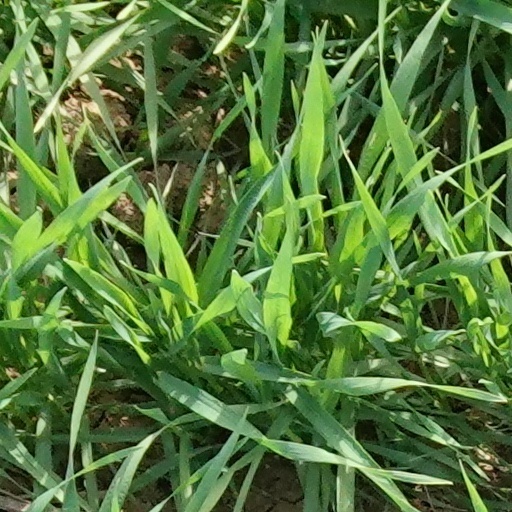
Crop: wheat